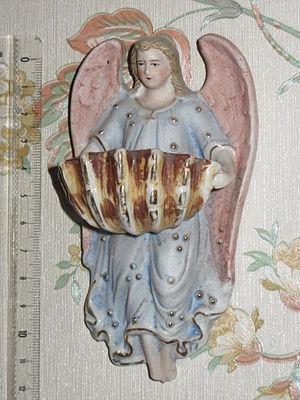
Bénitier de chevet. Origine probable
Le bénitier de chevet est un bénitier de petite taille composé d’une petite vasque et d’une plaque décorée que les Catholiques suspendaient à l’intérieur de leur maison, soit dans l’entrée, soit le plus souvent dans la chambre à coucher à la tête de leur lit. Ils y mettaient quelquefois du buis bénit ou y suspendaient un chapelet.